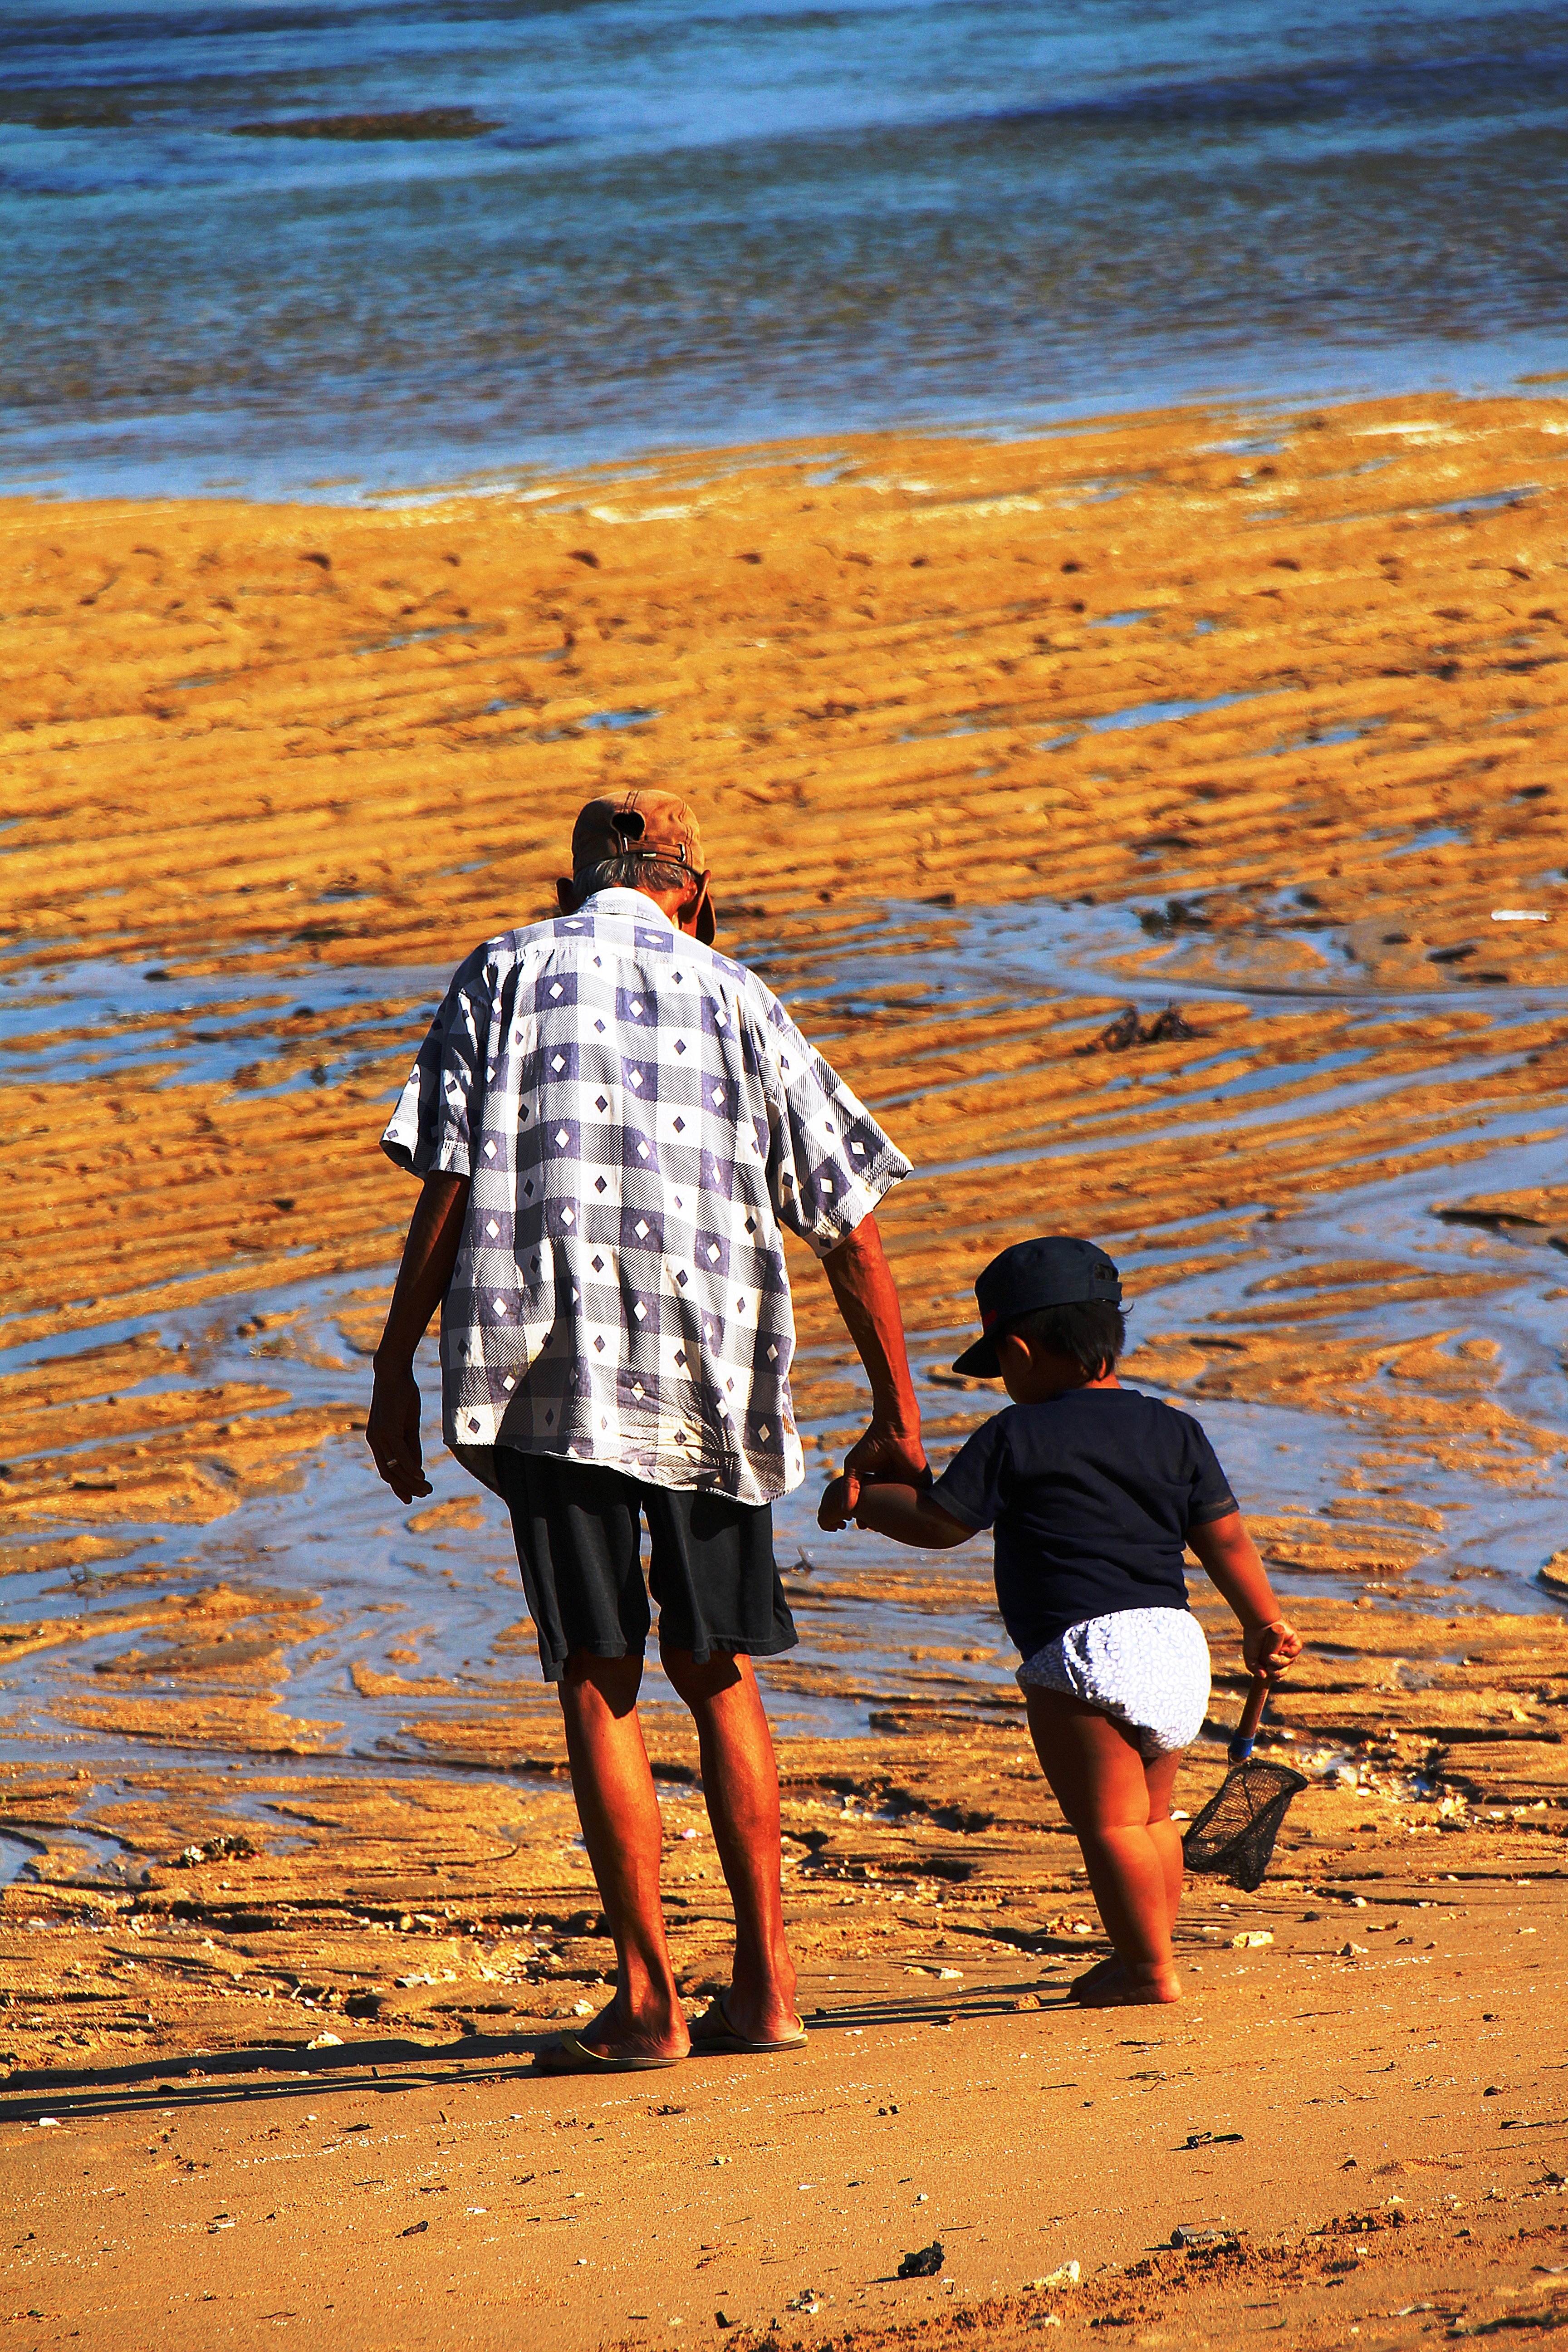
beach, sea, coast, sand, ocean, light, people, sunset, shore, vacation, color, material, body of water, colors, grandfather, emotion, bali, grandson